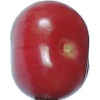
Label: Cherry 2